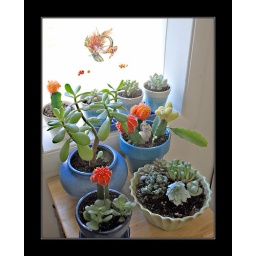
in one of our kitchen windows